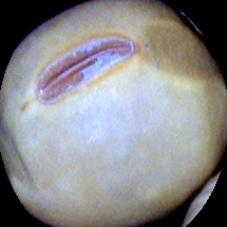
Label: Intact